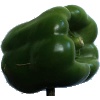
Label: green_pepper